Berlin-Anhalt Railway Company

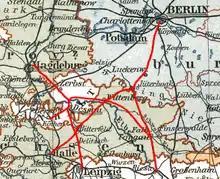
The railway network of the Berlin-Anhaltische Eisenbahn-Gesellschaft around 1875

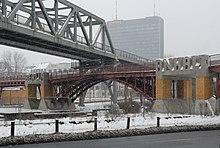
"Berlin"-"Anhalt" sculpture on replacement of former railway bridge in Berlin

The Berlin-Anhalt Railway Company was one of the most important railway companies in Germany for about four decades in the 19th century. In addition to the main Anhalt Railway, the BAE built a network of important railway connections between Berlin and the northern parts of the Kingdom of Saxony, the Prussian Province of Saxony, and the duchy of Anhalt, with a total length of 430 kilometers at its apex.